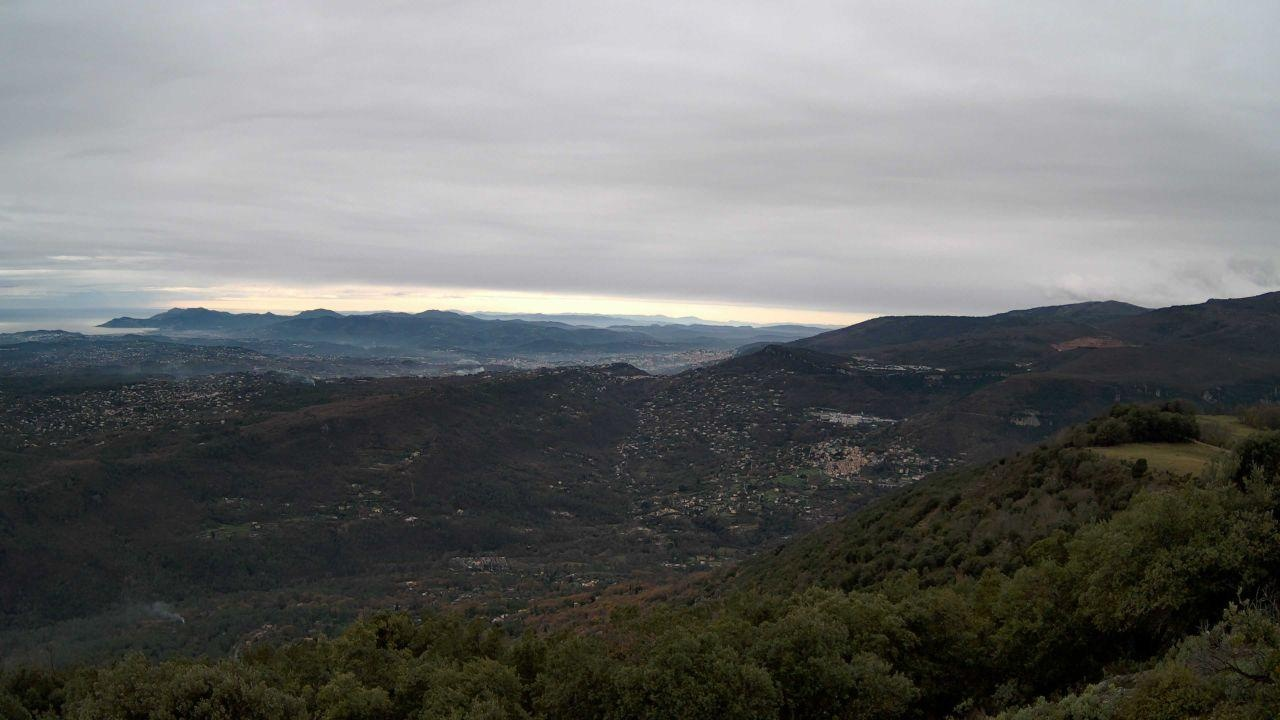
Fire: no
Smoke: yes